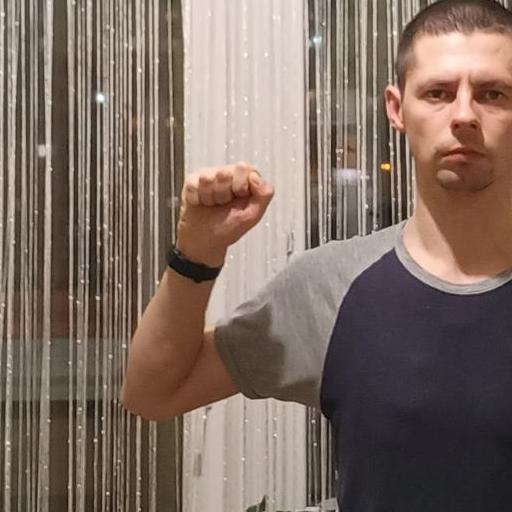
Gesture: fist